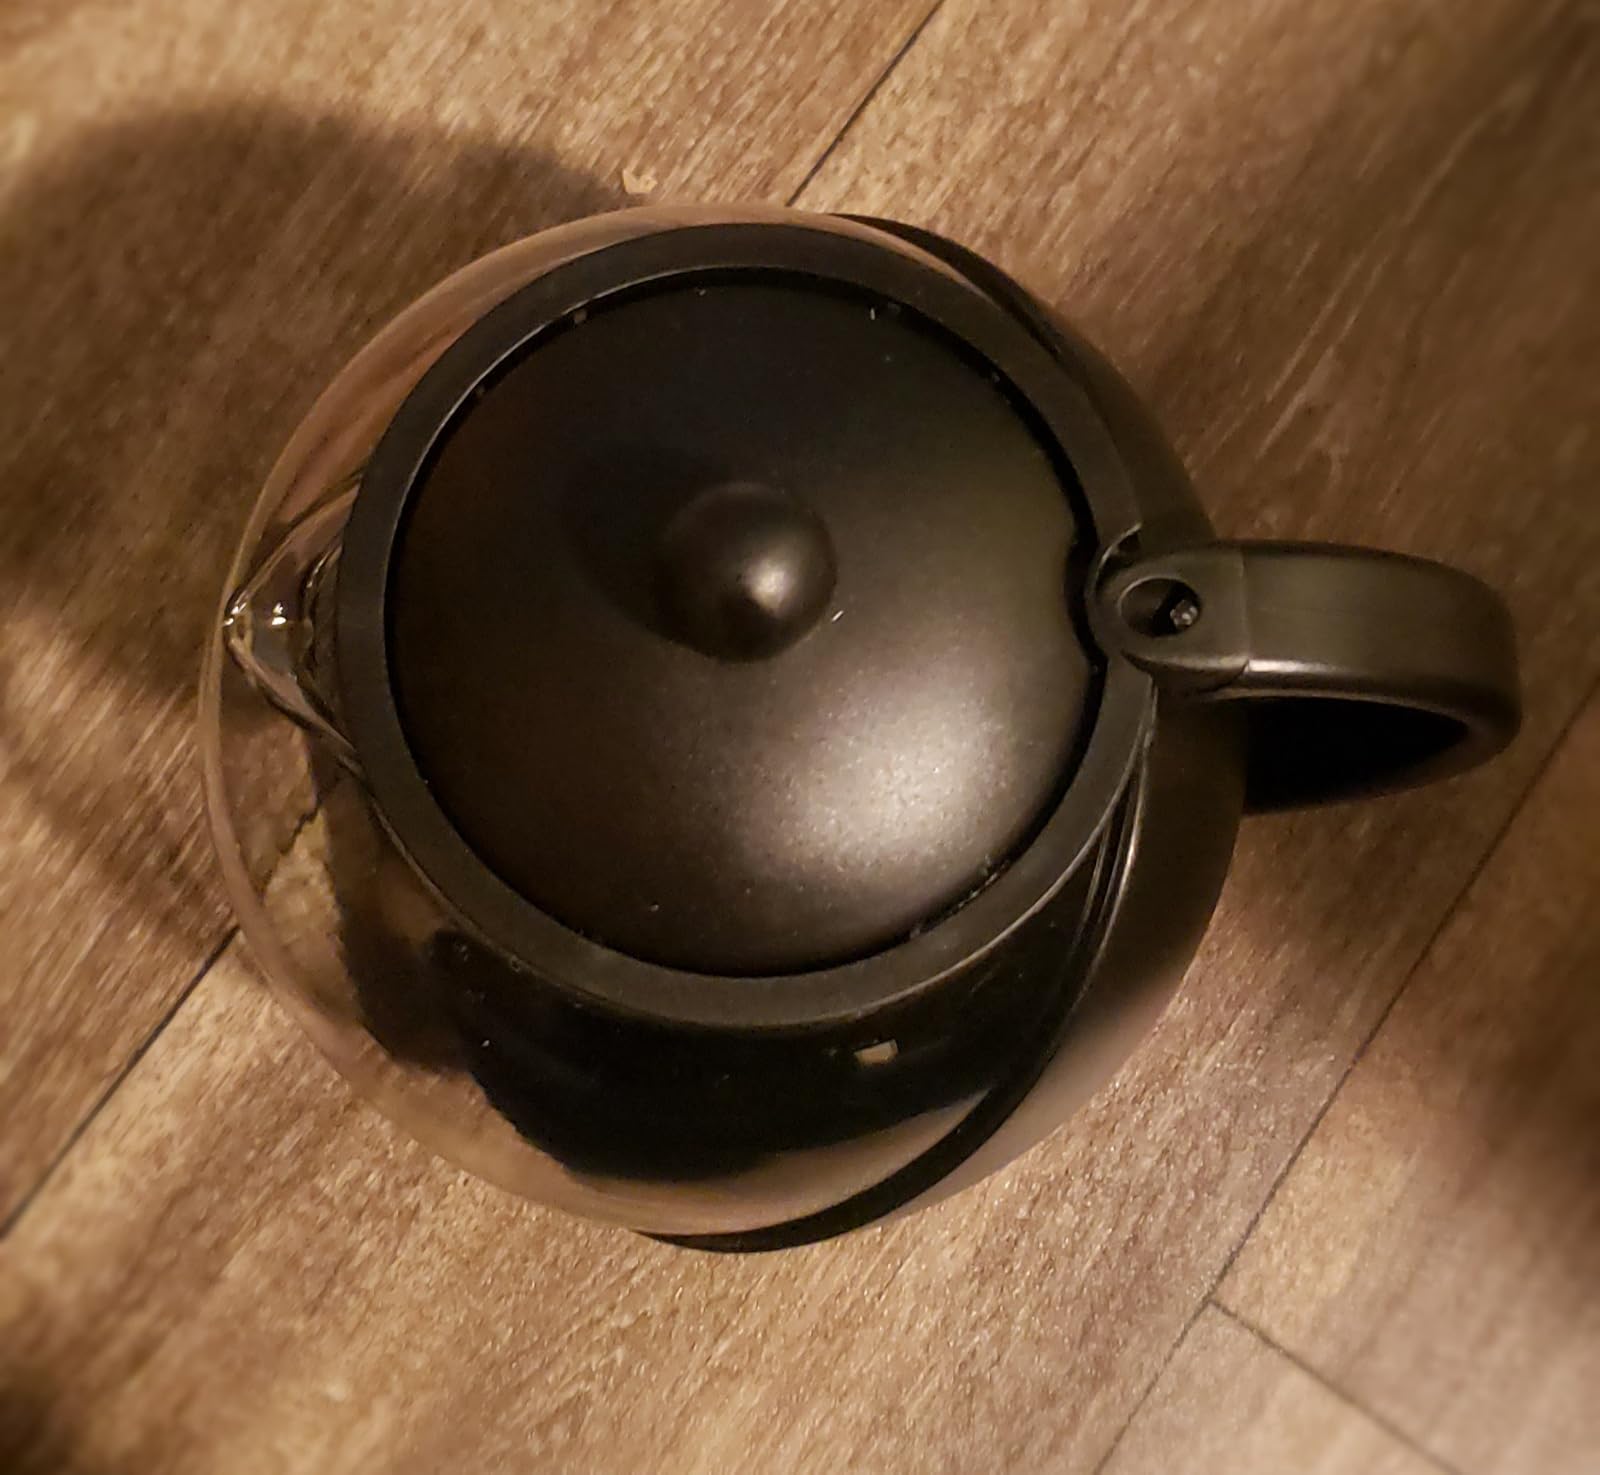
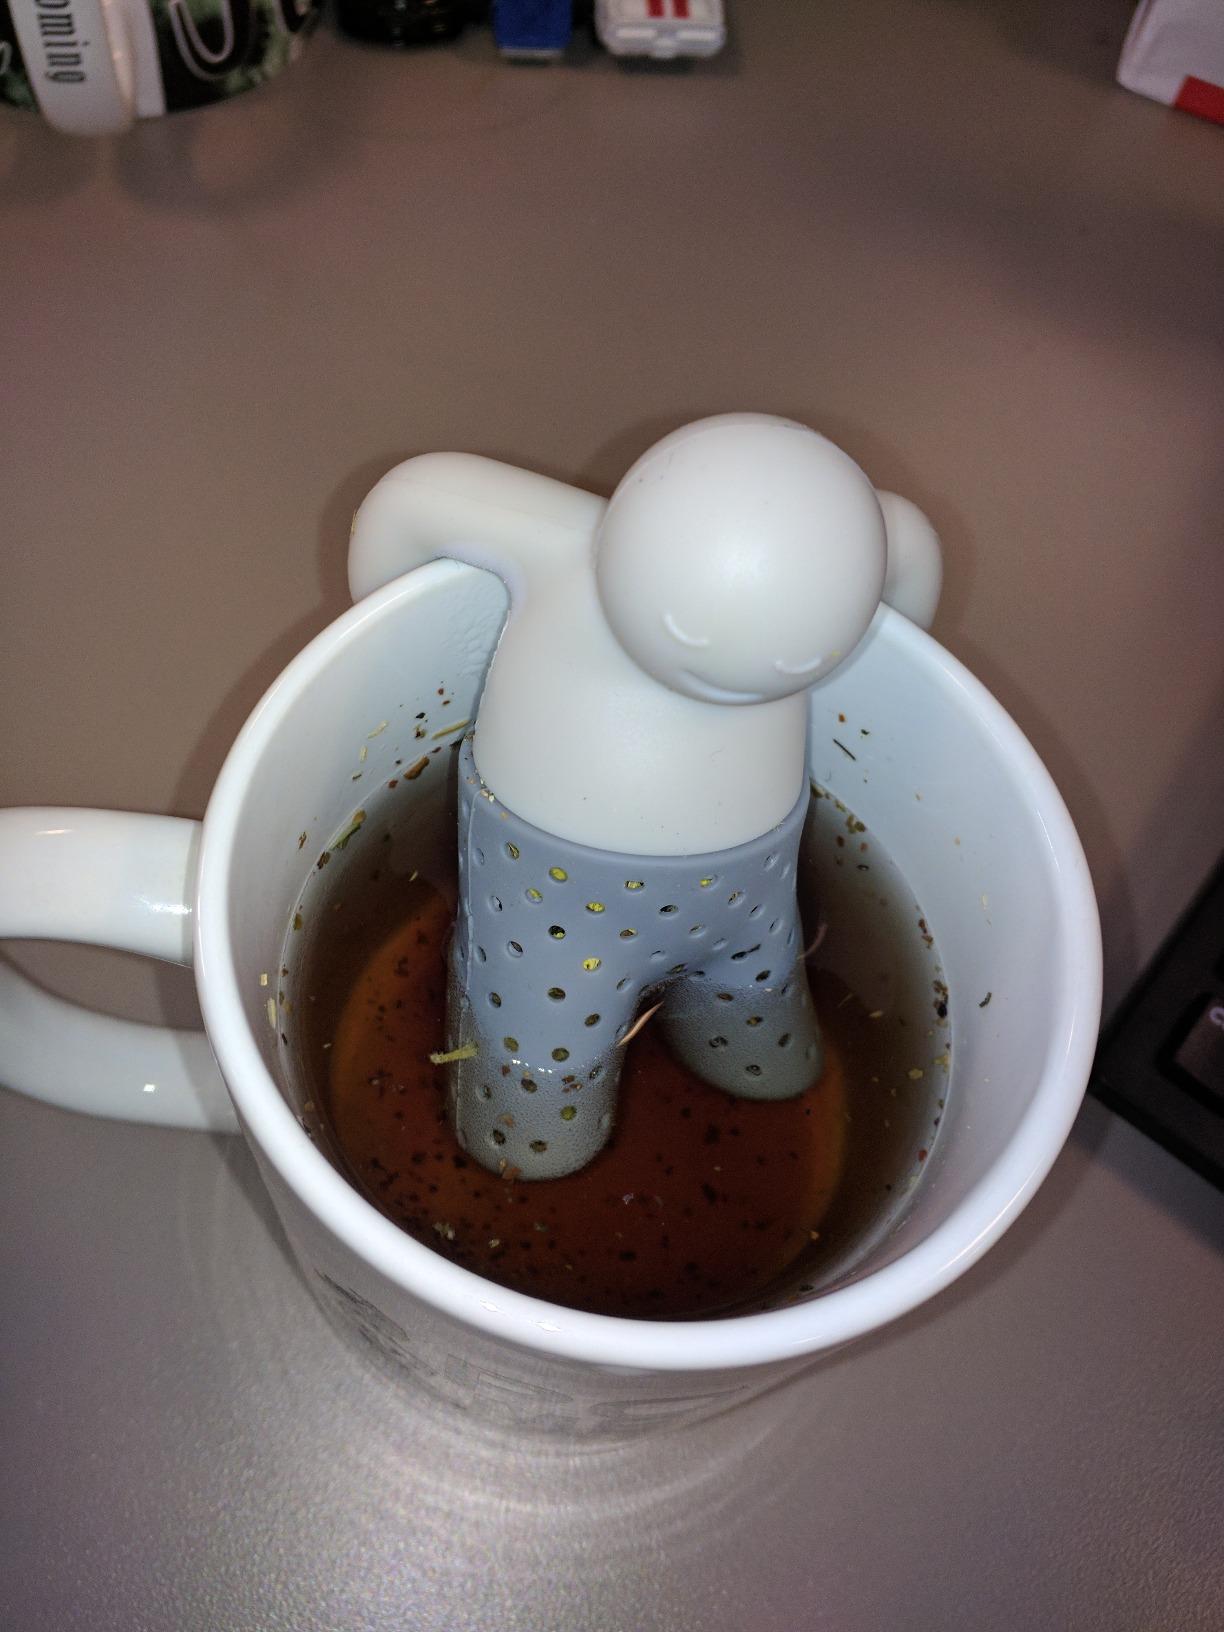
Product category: items_tea
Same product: no